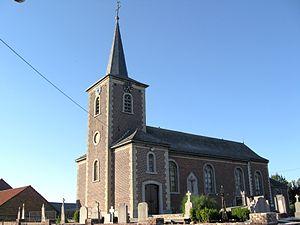
Werm est une section de la commune belge de Hoeselt située en Région flamande dans la province de Limbourg. C'était une commune indépendante jusqu'à la fusion de 1971, date à laquelle elle a été rattachée à Hoesselt.